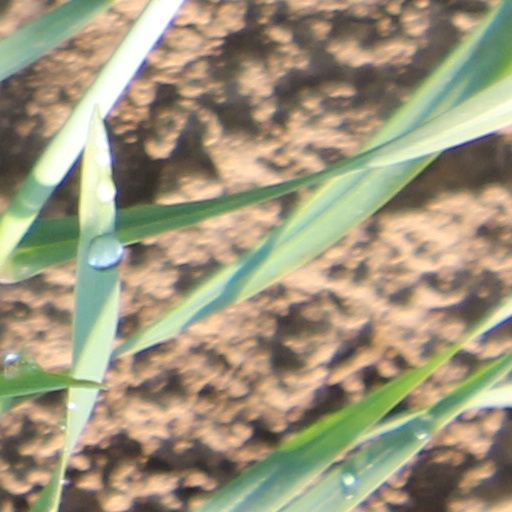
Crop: wheat